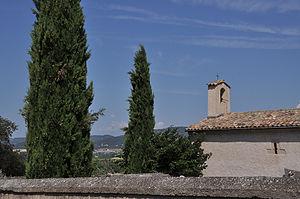
Clocher de la chapelle d'Oraison
Oraison est une commune française, située dans le département des Alpes-de-Haute-Provence en région Provence-Alpes-Côte d'Azur.